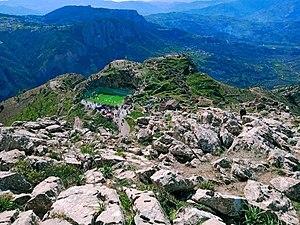
Stade de proximité d'Ath khiyar - Ait(beni) Maouche 2020
Beni Maouche est une commune algérienne, située dans le sud de la wilaya de Béjaïa, en Kabylie.